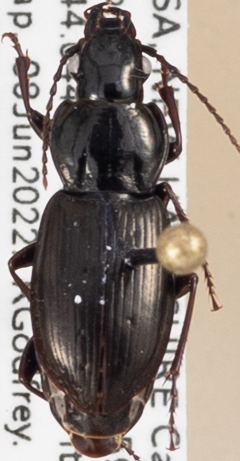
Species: Pterostichus pensylvanicus
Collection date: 2022-06-08
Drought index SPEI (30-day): -0.594
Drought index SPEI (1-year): -0.38
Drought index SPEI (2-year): -1.16